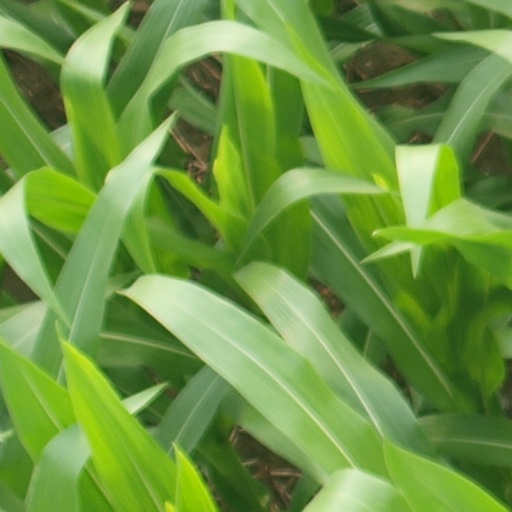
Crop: maize; corn